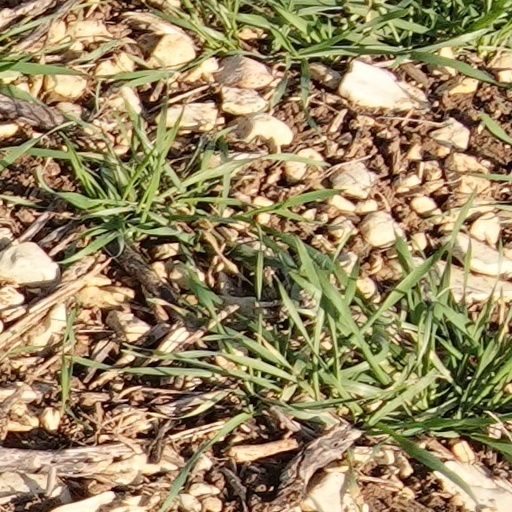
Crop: wheat